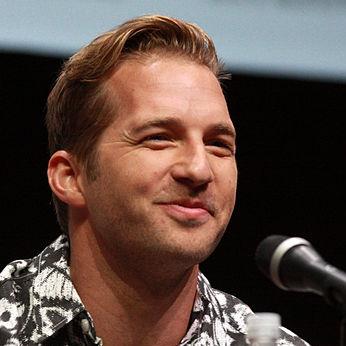
Age: 31